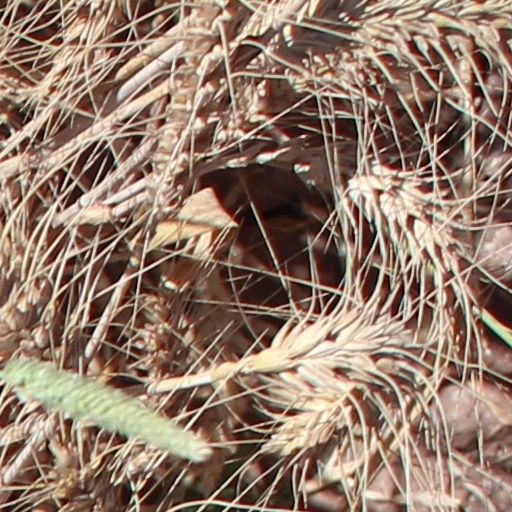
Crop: wheat